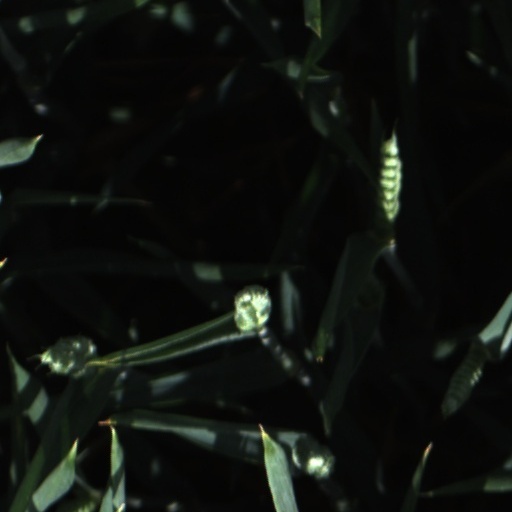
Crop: wheat